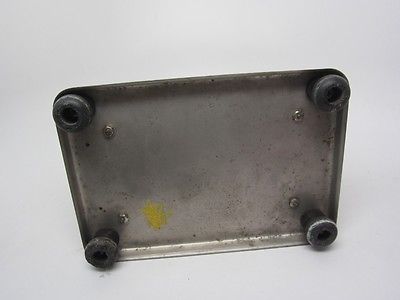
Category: toaster